Glücksburg

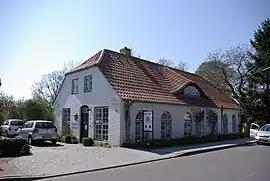
Glücksburg palace garden building

Glücksburg was home to a German Navy base. Among the facilities at the base was the transmitter, callsign DHJ58. DHJ58, situated at 54° 50'N and 9° 32' E, ceased its transmissions on longwave frequency 68.9 kHz in 2002 and in 2004 its longwave antenna was disassembled.